Carrara, Queensland

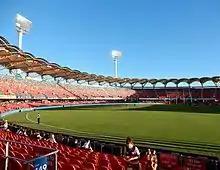
View of the field and grandstand at Carrara Stadium

The Carrara Sports Precinct consists of a number of sports facilities located on Nerang−Broadbeach Road, including Carrara Stadium and Carrara Indoor Stadium. Carrara Stadium is home to the Australian rules football club, Gold Coast Suns, competing in the AFL and the AFL Women's. The outdoor facility also serves as a secondary ground for the T20 cricket sides, the Brisbane Heat and women's team, both competing within the Big Bash and the Women's Big Bash respectively. The indoor stadium previously hosted the now defunct Gold Coast Rollers, where they competed in the National Basketball League.